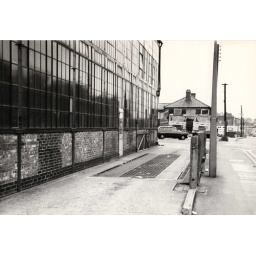
Braintree in black and white 005